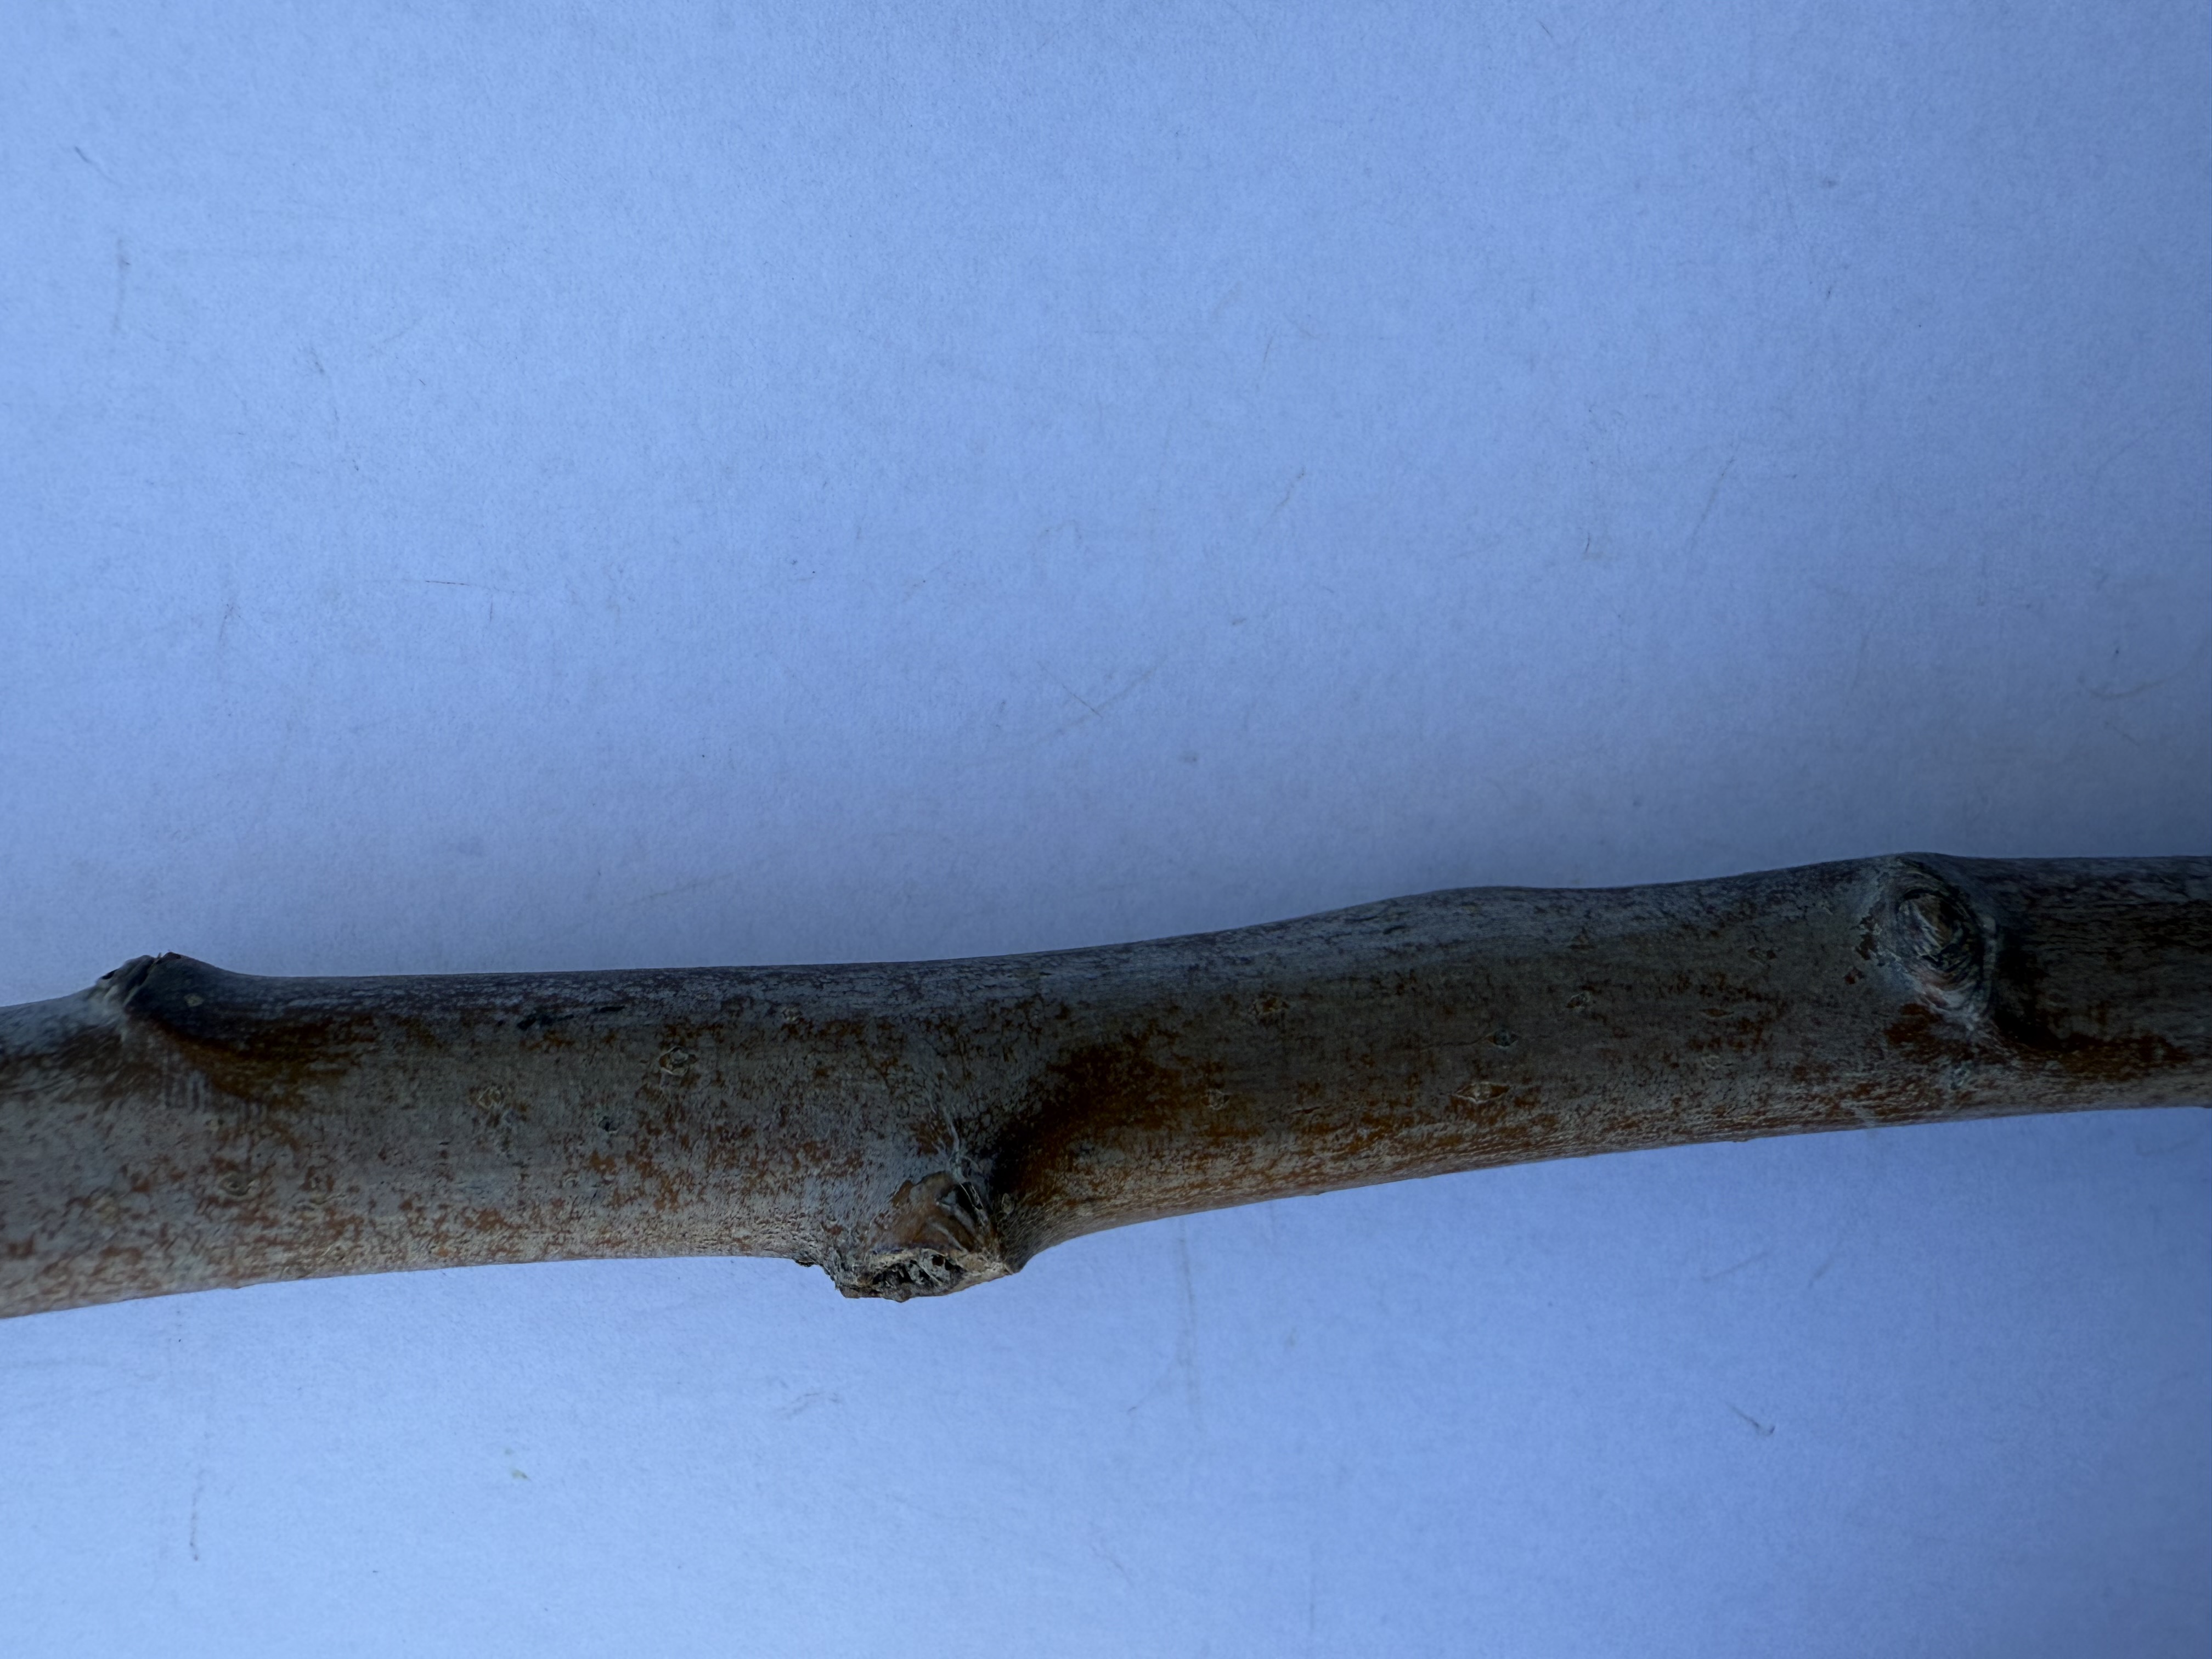
Variety: Fuji Apple